Cumberland County Courthouse (North Carolina)

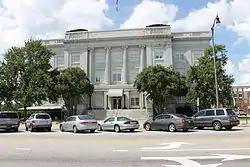
Old Cumberland County Courthouse, September 2014

Cumberland County Courthouse is a historic courthouse building located at Fayetteville, North Carolina. It was designed by architect Harry Barton and built in 1925–1926. It is a three-story, rectangular, Classical Revival style building sheathed in ashlar veneer.